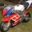
Label: motorcycle